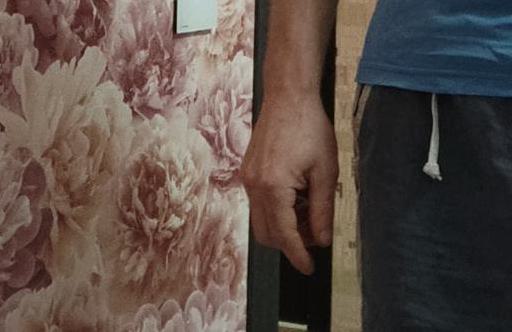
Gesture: no_gesture